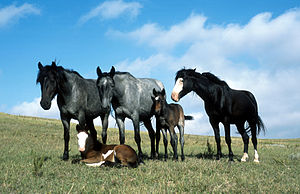
Nokotahest / Historie
Nokotahingsten Jumping Jack med hopper
Nokotahesten er en hesterace, der nedstammer fra vildheste i Theodore Roosevelt National Park, North Dakota i USA, og som engang var i almindelig brug som andre landracer. Racen har i hundreder af år været en vigtig del af kulturen i North Dakota, lakota-, dakota- og nakotafolkene samt blandt nybyggerne og har fået status af Honorary State Equine for sin rolle i North Dakotas historie. I dag opfødes størstedelen af de tilbageværende nokotaheste i halvvild tilstand i Nokota Horse Conservancy og i samarbejde med NHC af Leo og Frank Kuntz, der opdagede hestene, da de var på udkig efter mere robuste heste med godt temperament til brug i Great American Horse Race. NHC's raceregister skelner mellem fire typer nokotaheste: National Park Ranch, National Park Traditionel, National Park Cross og National Park Party Blood, som adskiller sig fra hinanden ud fra kropsbygning og grader af indkrydsning.